The Frogs (club)

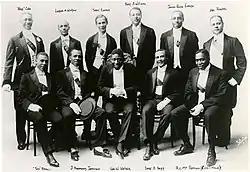
The 11 founding members of the Frogs.

The Frogs was a charitable organization for African Americans modeled on The American Actors Beneficial Association. The Frogs' mission was to build a best-in-class professional organization for Black theater professionals and those in arts-driven professions that rivaled the American Actors Benevolent Association, which did not permit Black membership.